Ararat Province

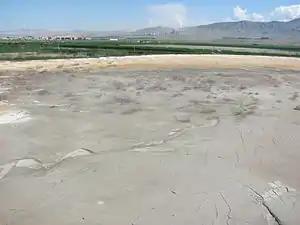
The controversial gold tailing dump in Ararat. The town of Ararat, the cement factory and the gold processing facility could be seen at the background from left to right, respectively

Ararat is currently divided into 5 municipalities ("hamaynkner"), of which 4 are consolidated and 1 community inhabited by Assyrians: